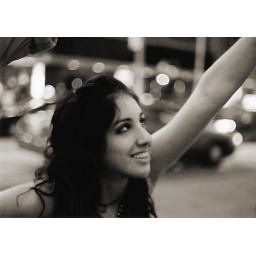
I like it more in black & white